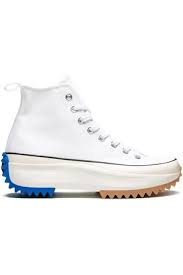
Label: Sneaker